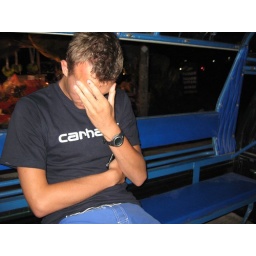
Another demoralising trip on a bumpy road in the back of a truck